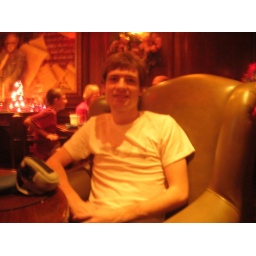
We got what is probably the best table in the house. Two big ass leather chairs in front of the fireplace.